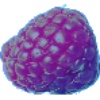
Label: Raspberry 1